Archaeological museum of Velzeke

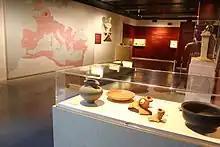
Archaeological museum of Velzeke

The archaeological museum of Velzeke (Dutch: "Archeocentrum Velzeke") is a museum located on the Paddestraat in Velzeke-Ruddershove in Zottegem, Belgium. It focuses on prehistorical times and the Gallo-Roman period. The museum opened its doors in 1972.